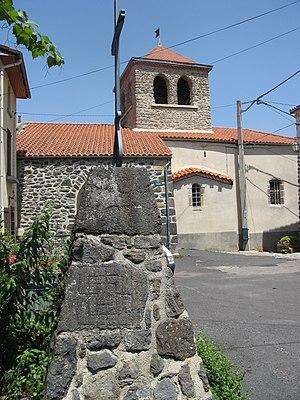
Bergonne, église et croix sur le socle de laquelle figure un labyrinthe.
Bergonne est une commune française située dans le département du Puy-de-Dôme, en région Auvergne-Rhône-Alpes.